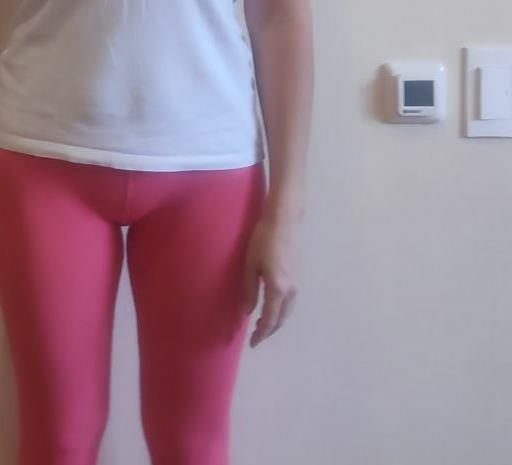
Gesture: no_gesture